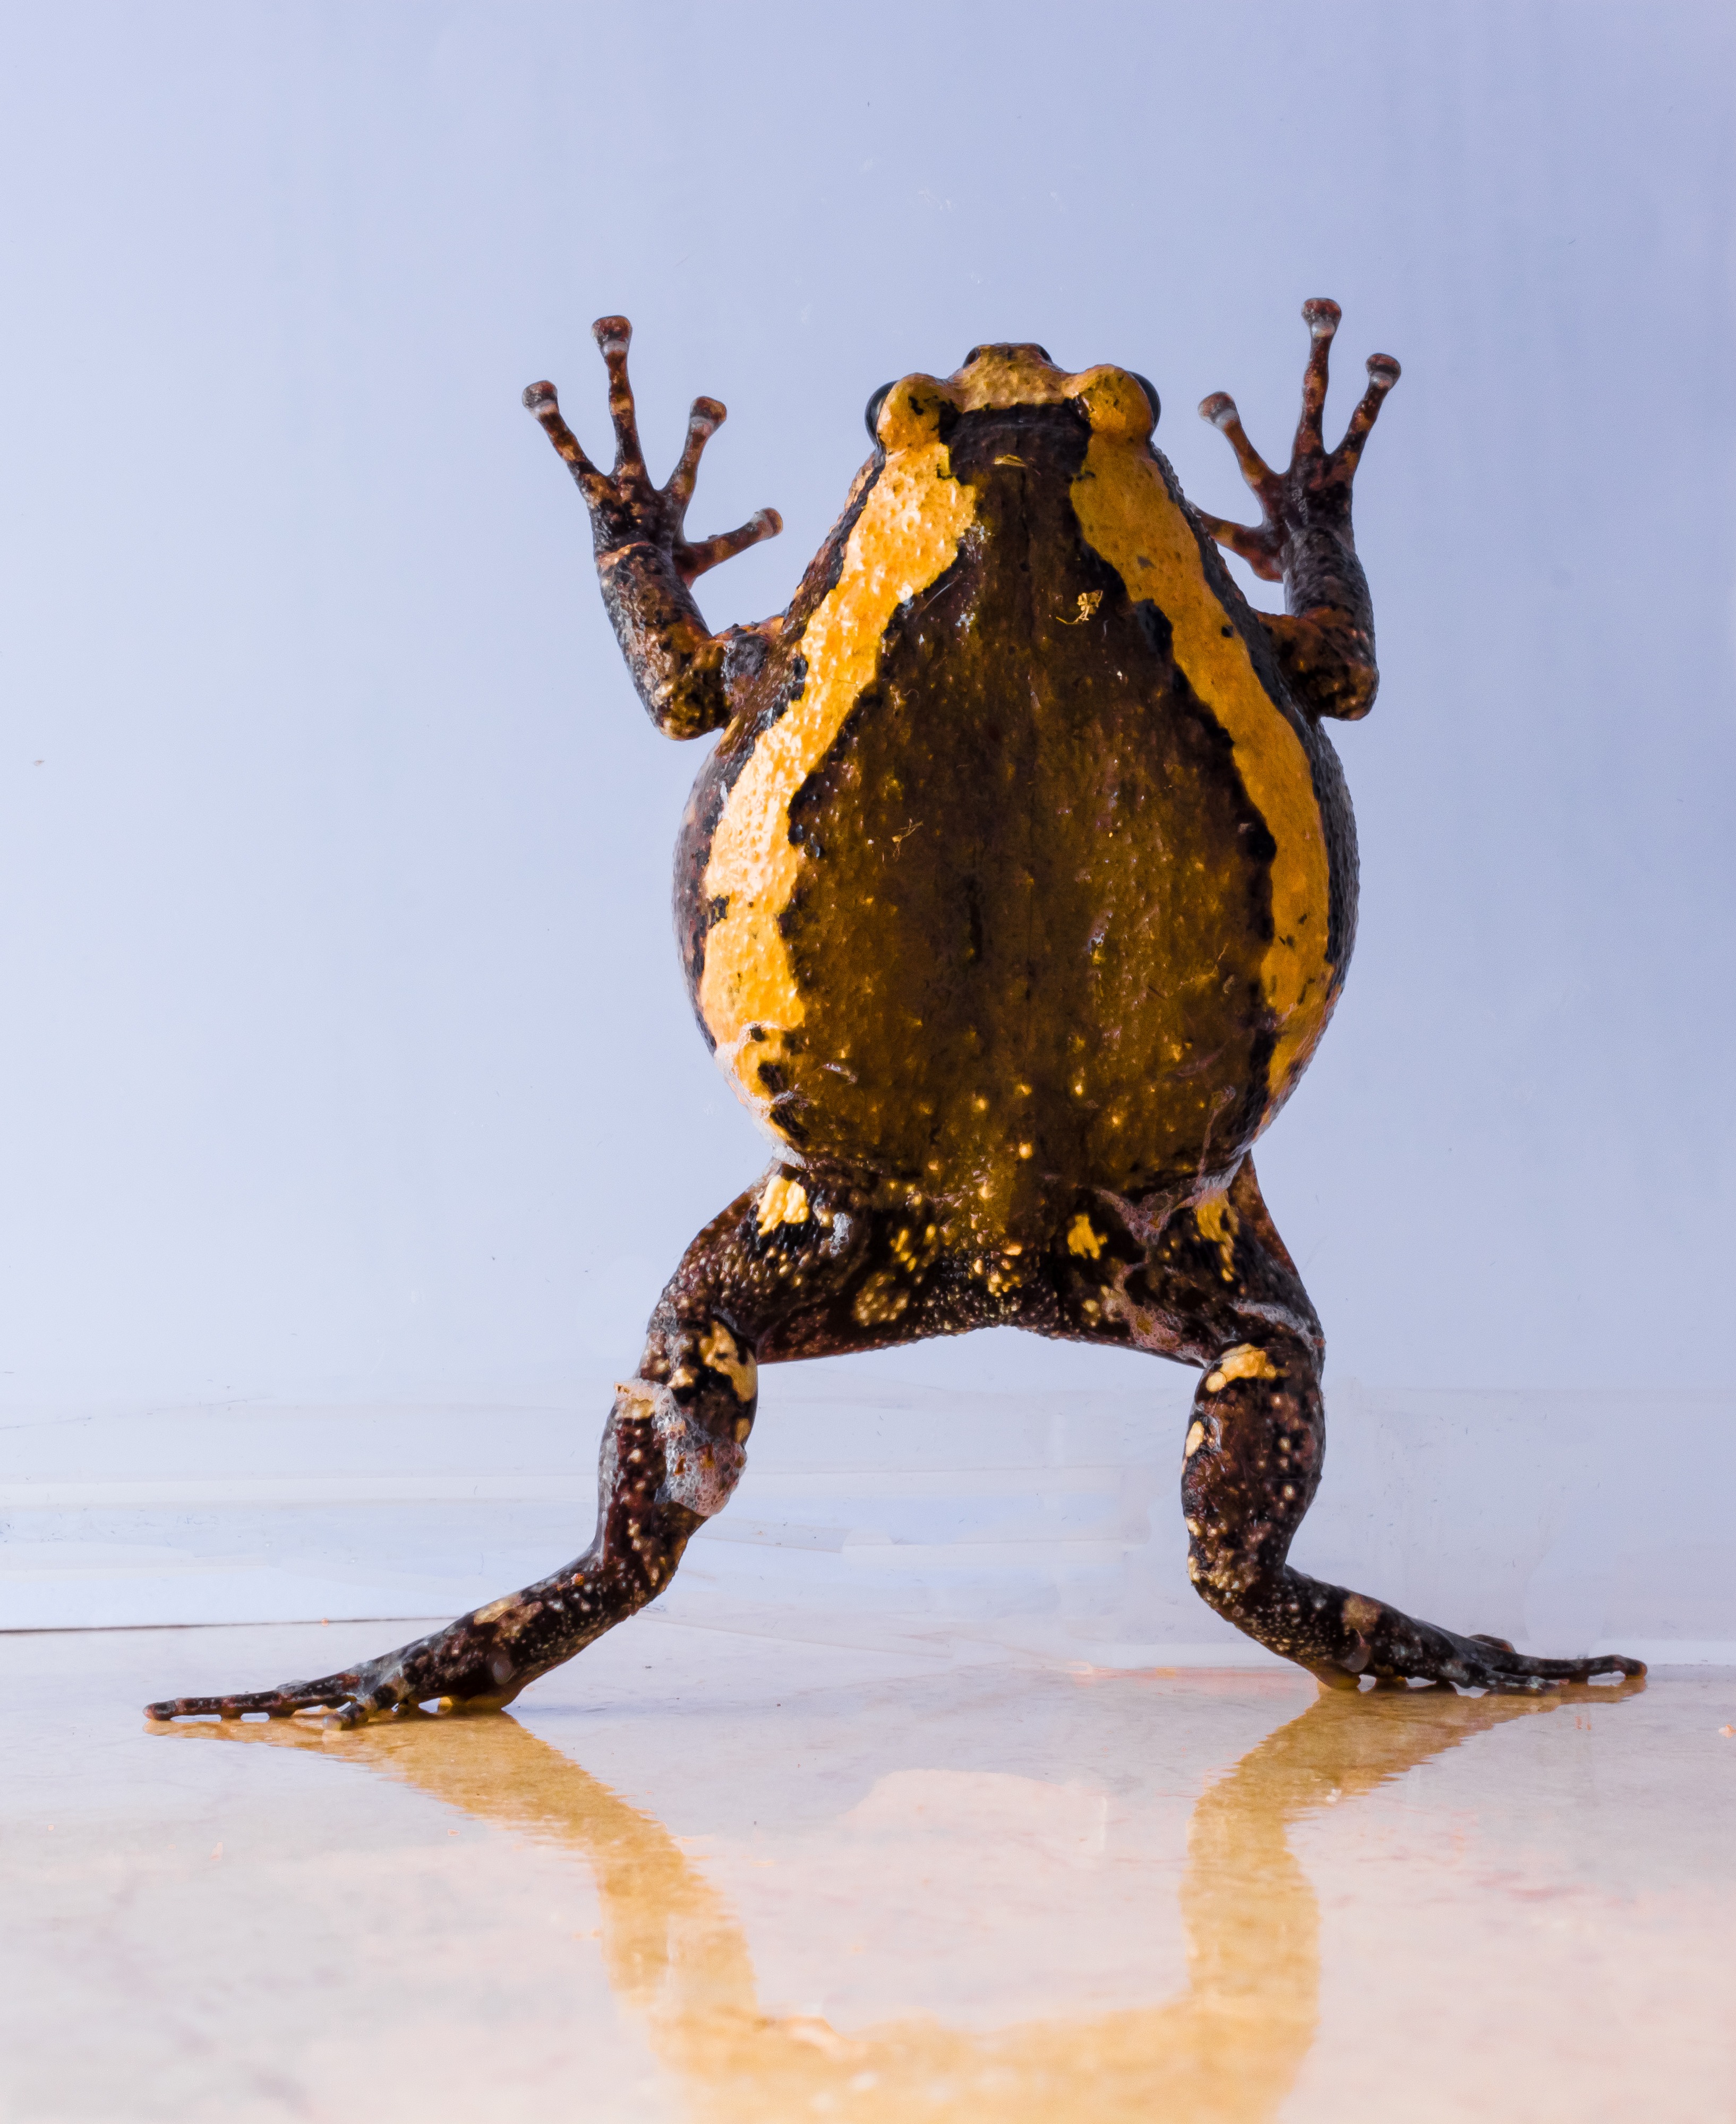
turtle, sea turtle, frog, toad, reptile, amphibian, amphibians, anuran